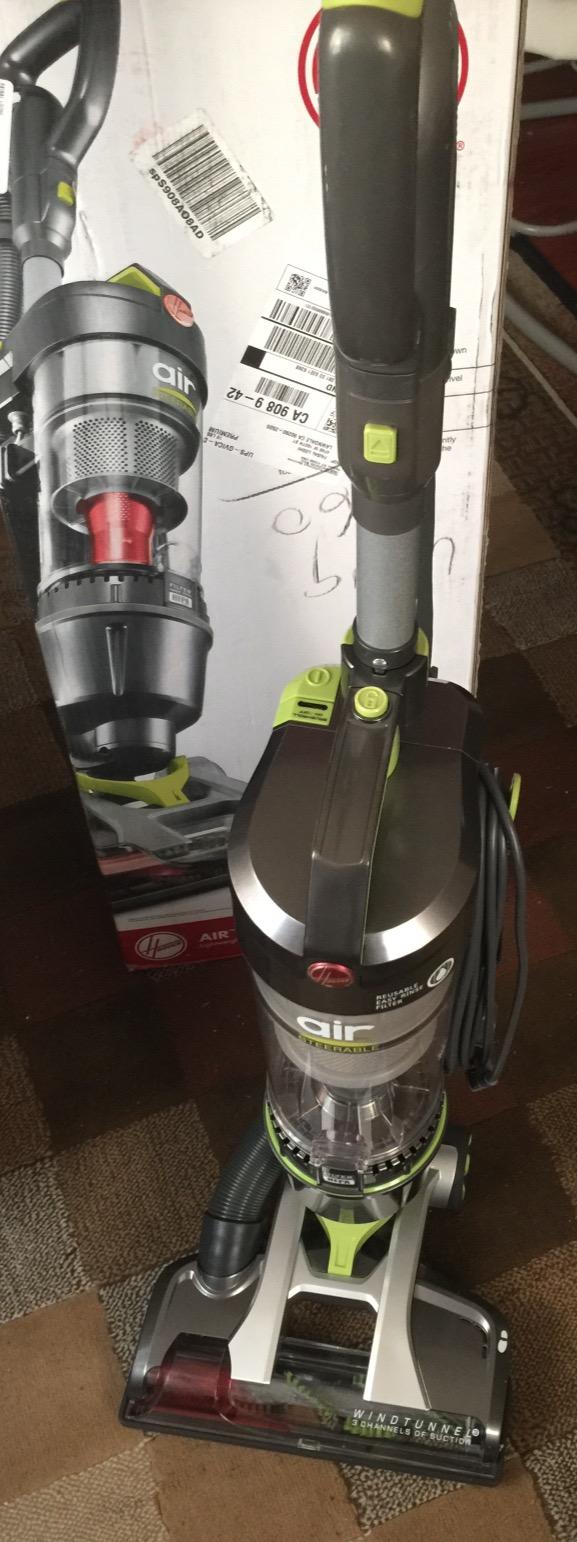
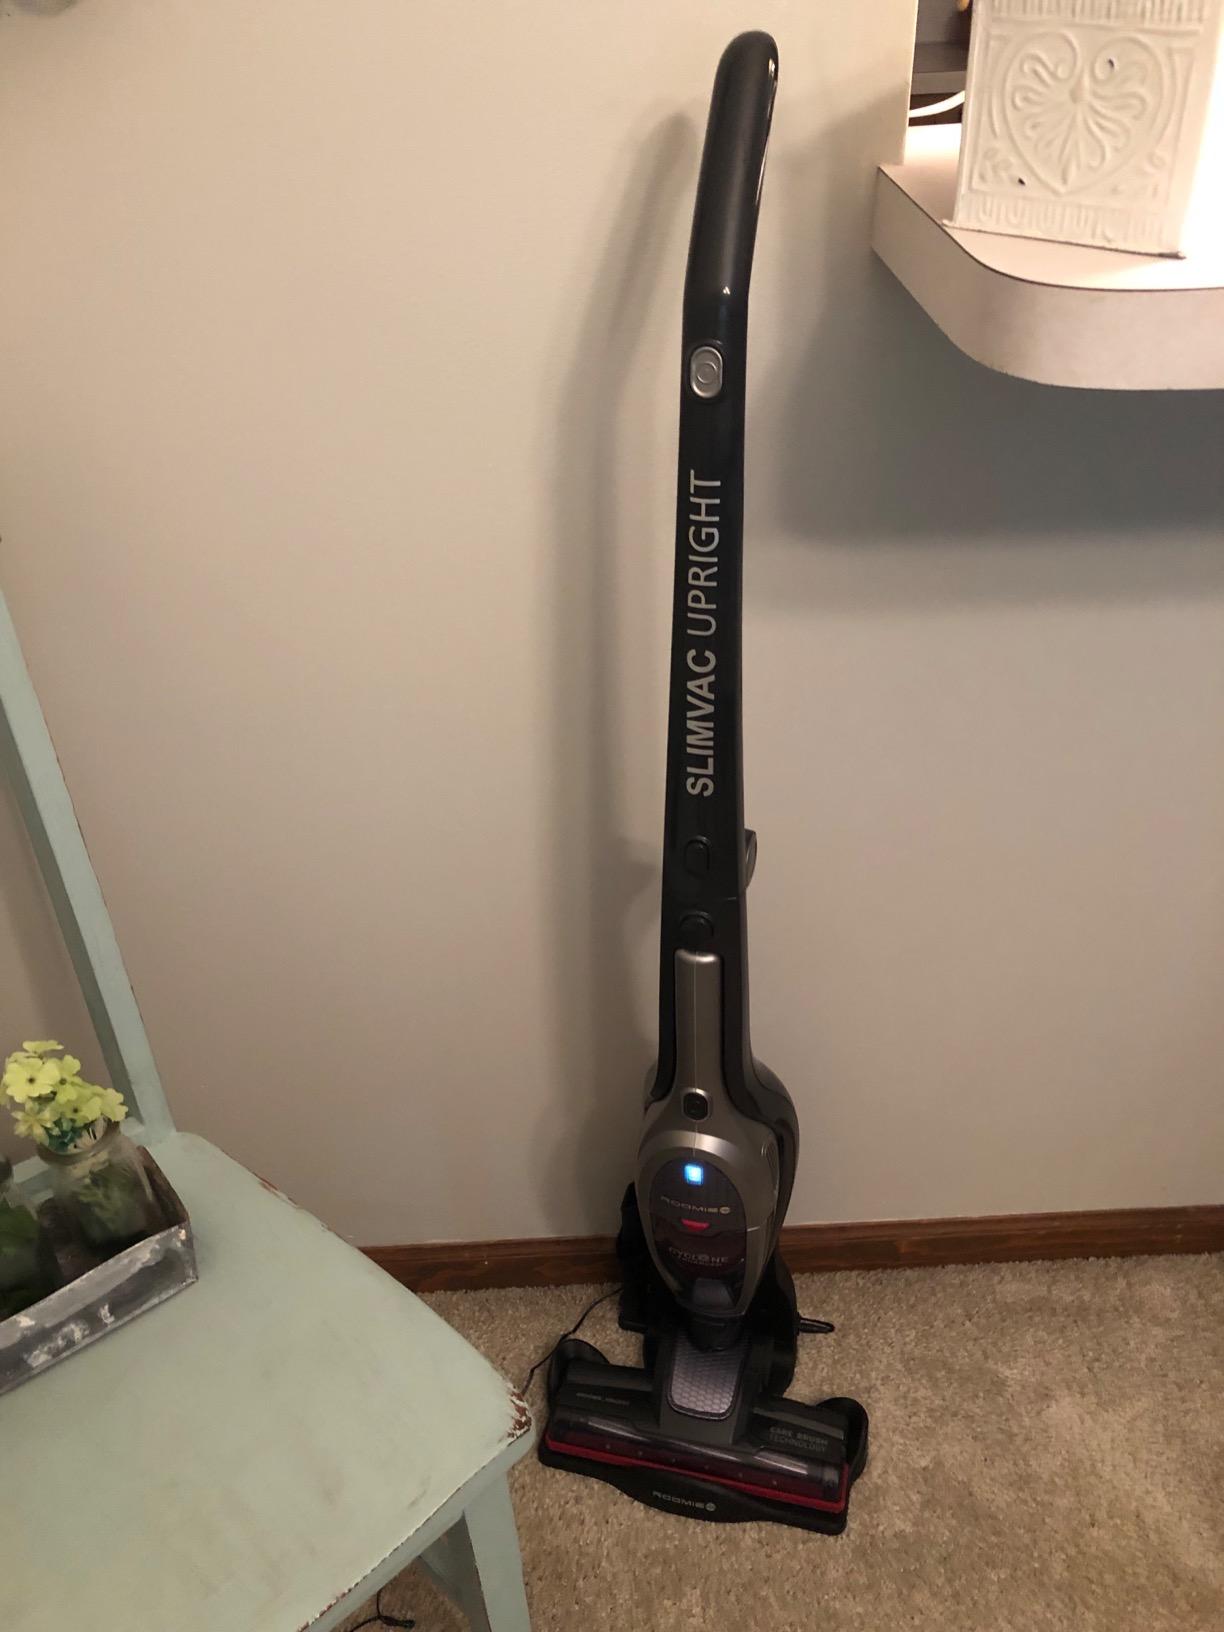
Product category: items_vacuum
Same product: no